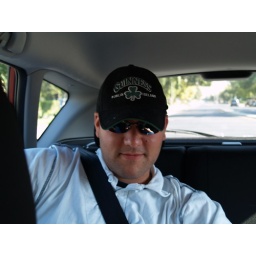
He left this hat in our car almost a year ago. Finally, they reunite.